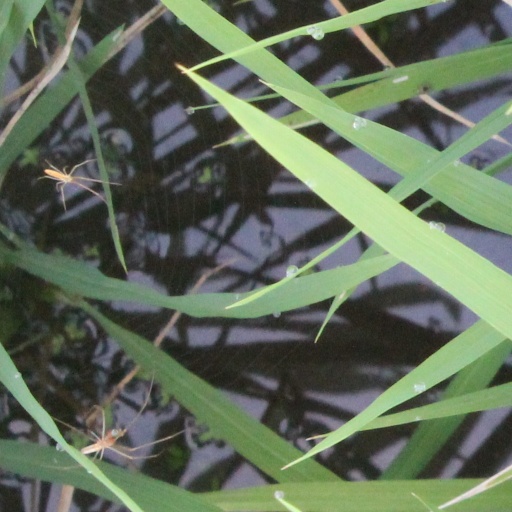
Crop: rice